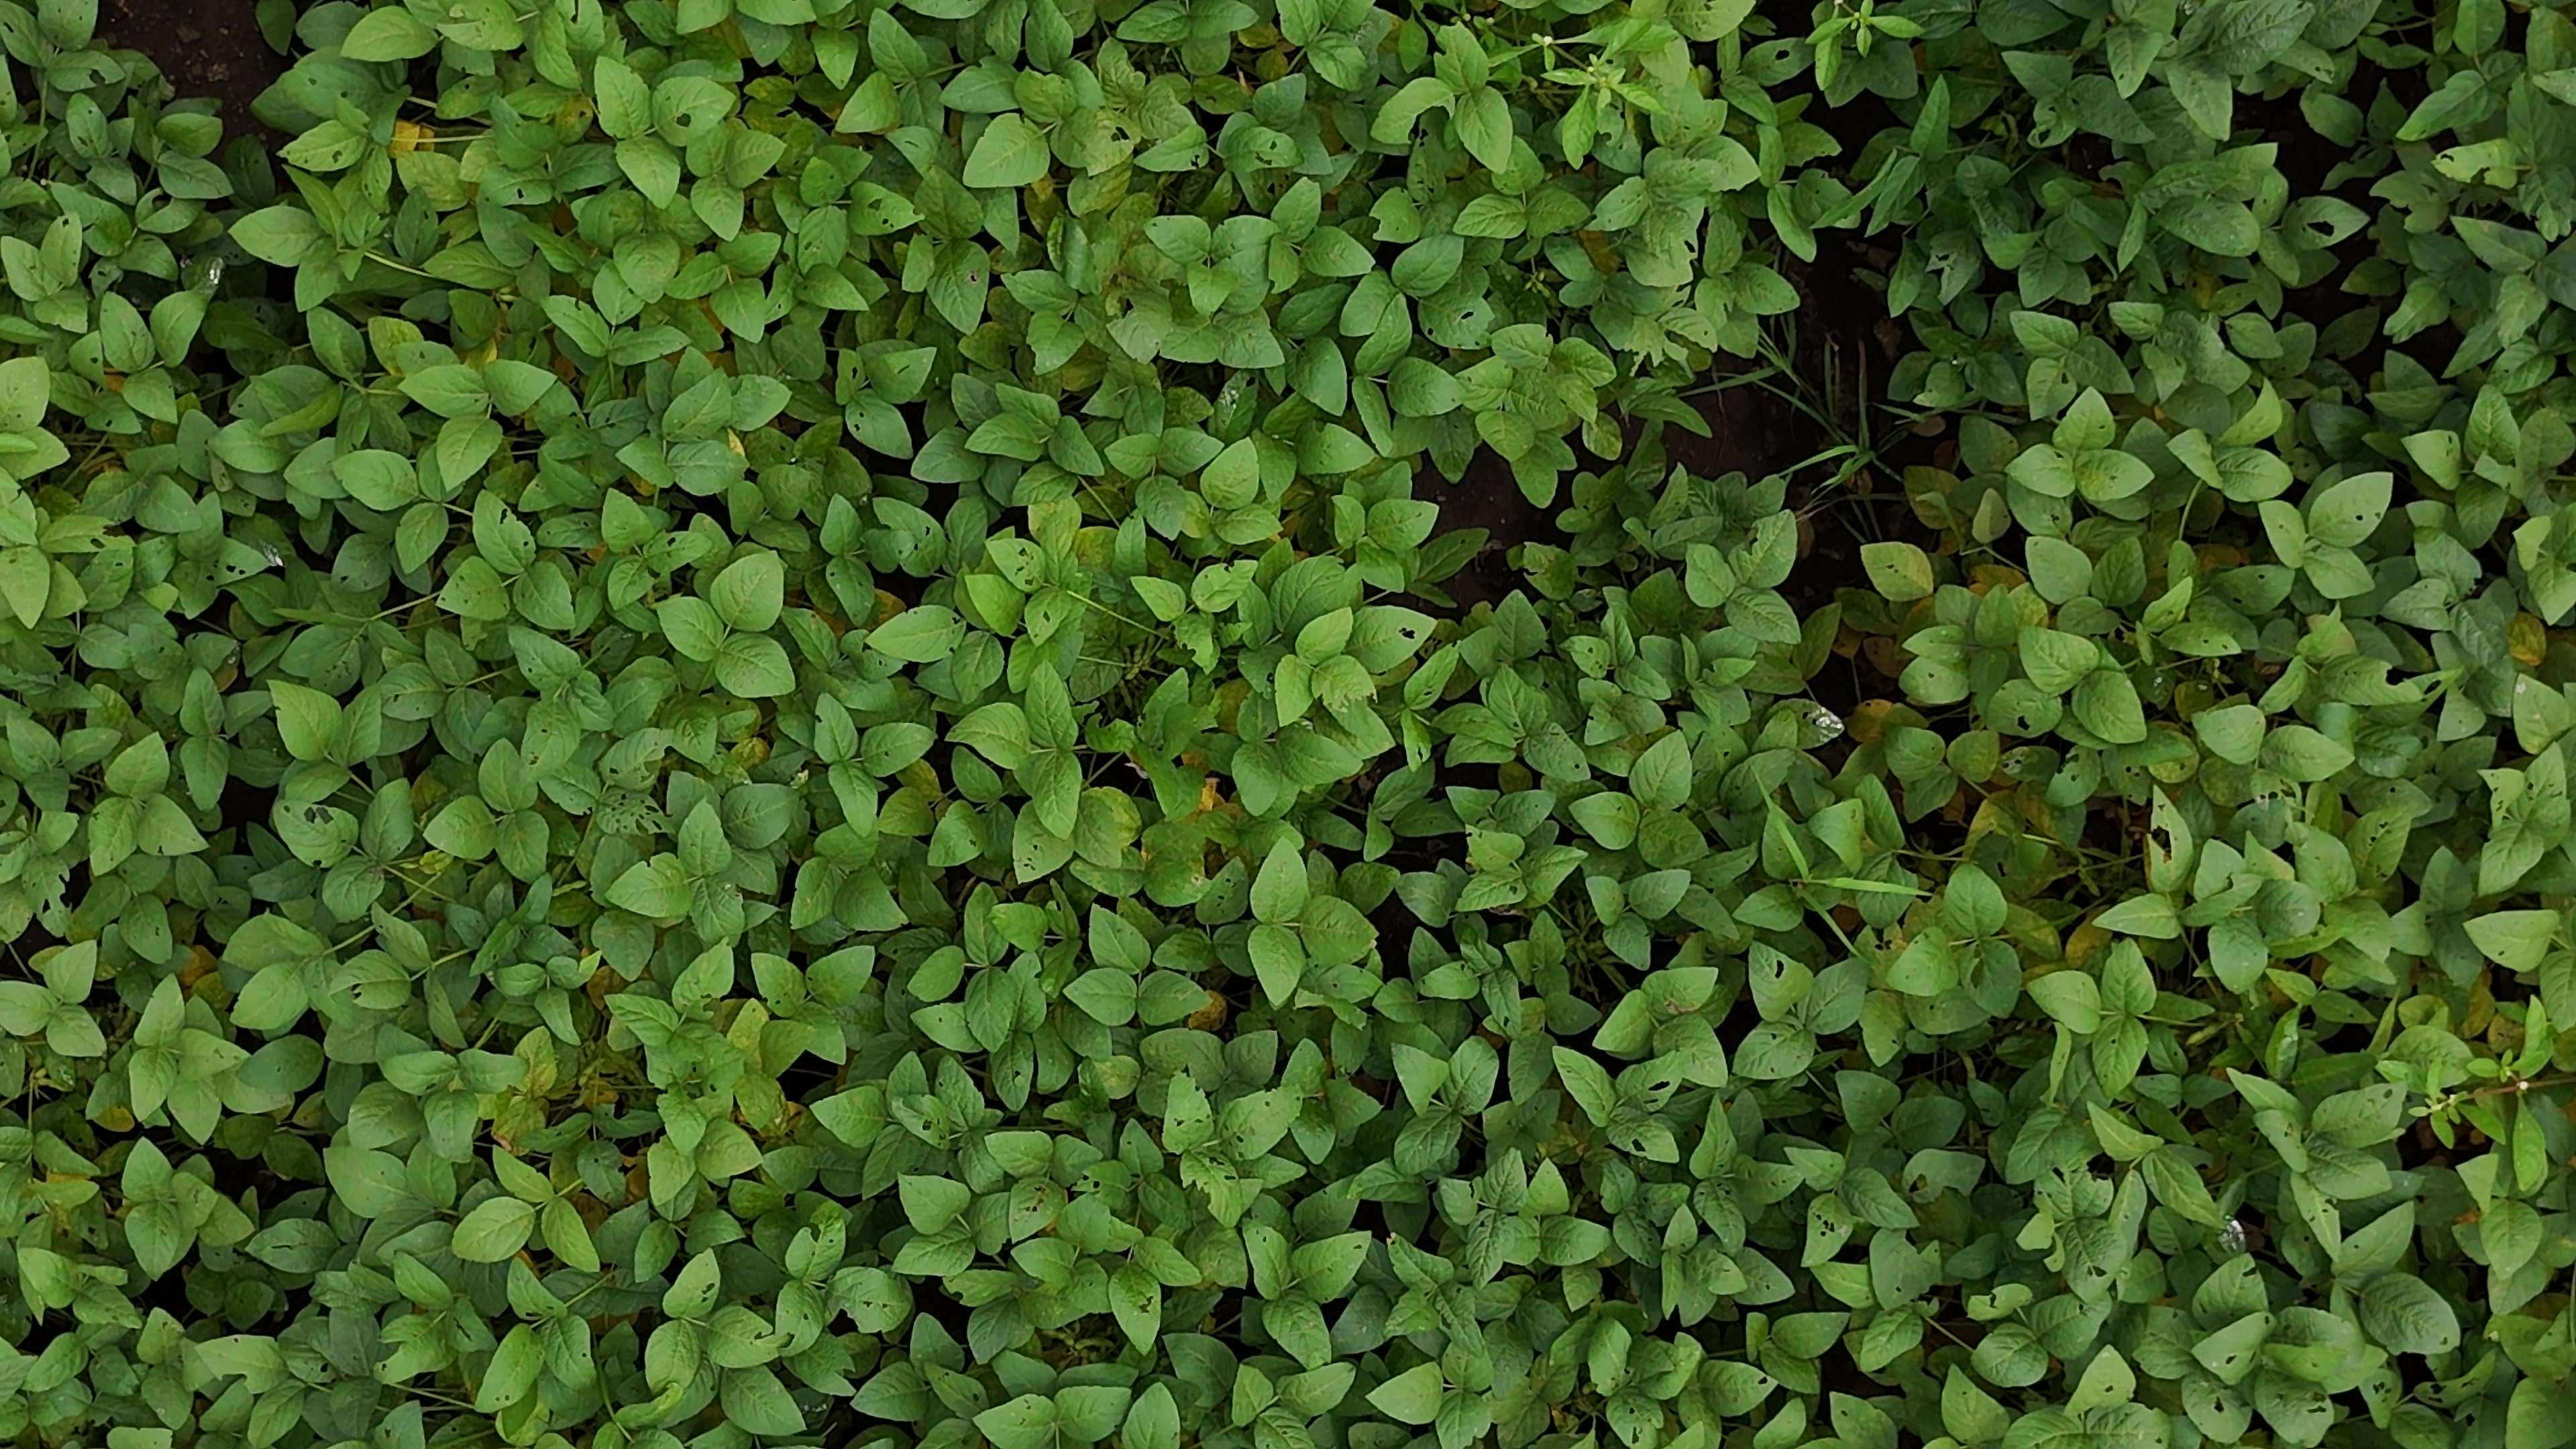
Label: Mosaic